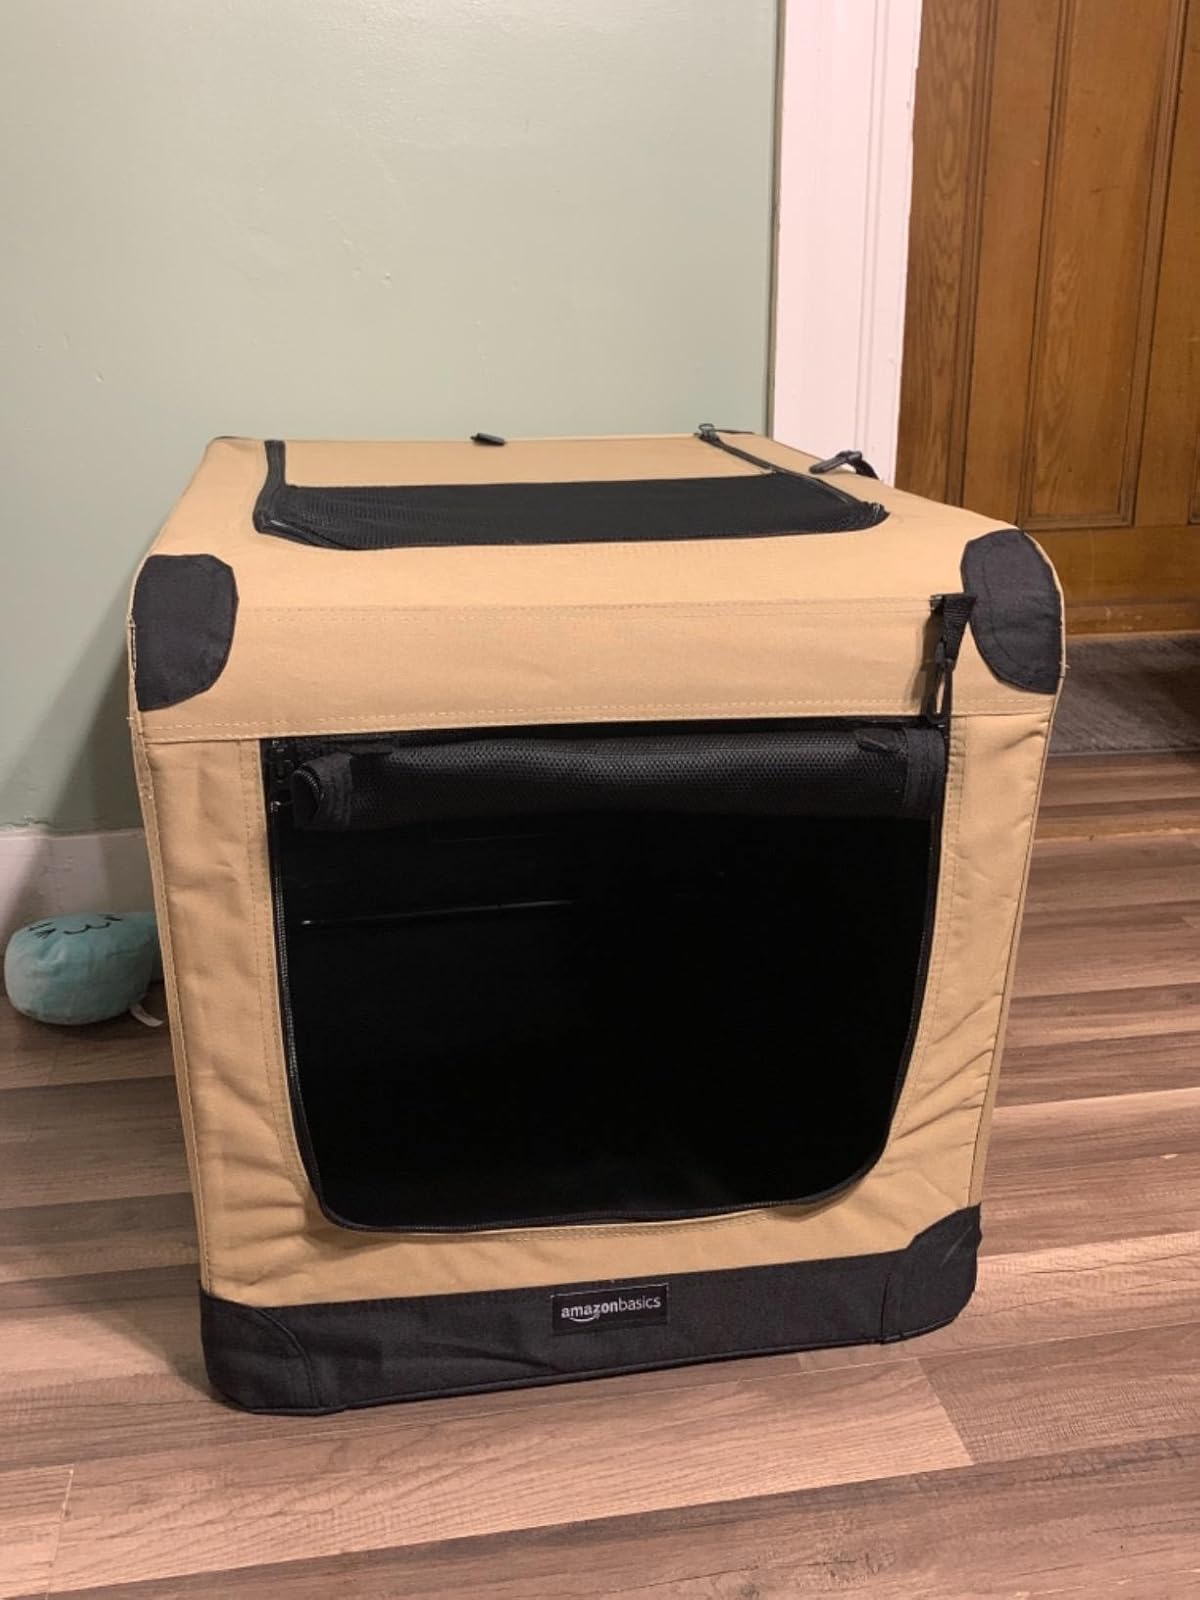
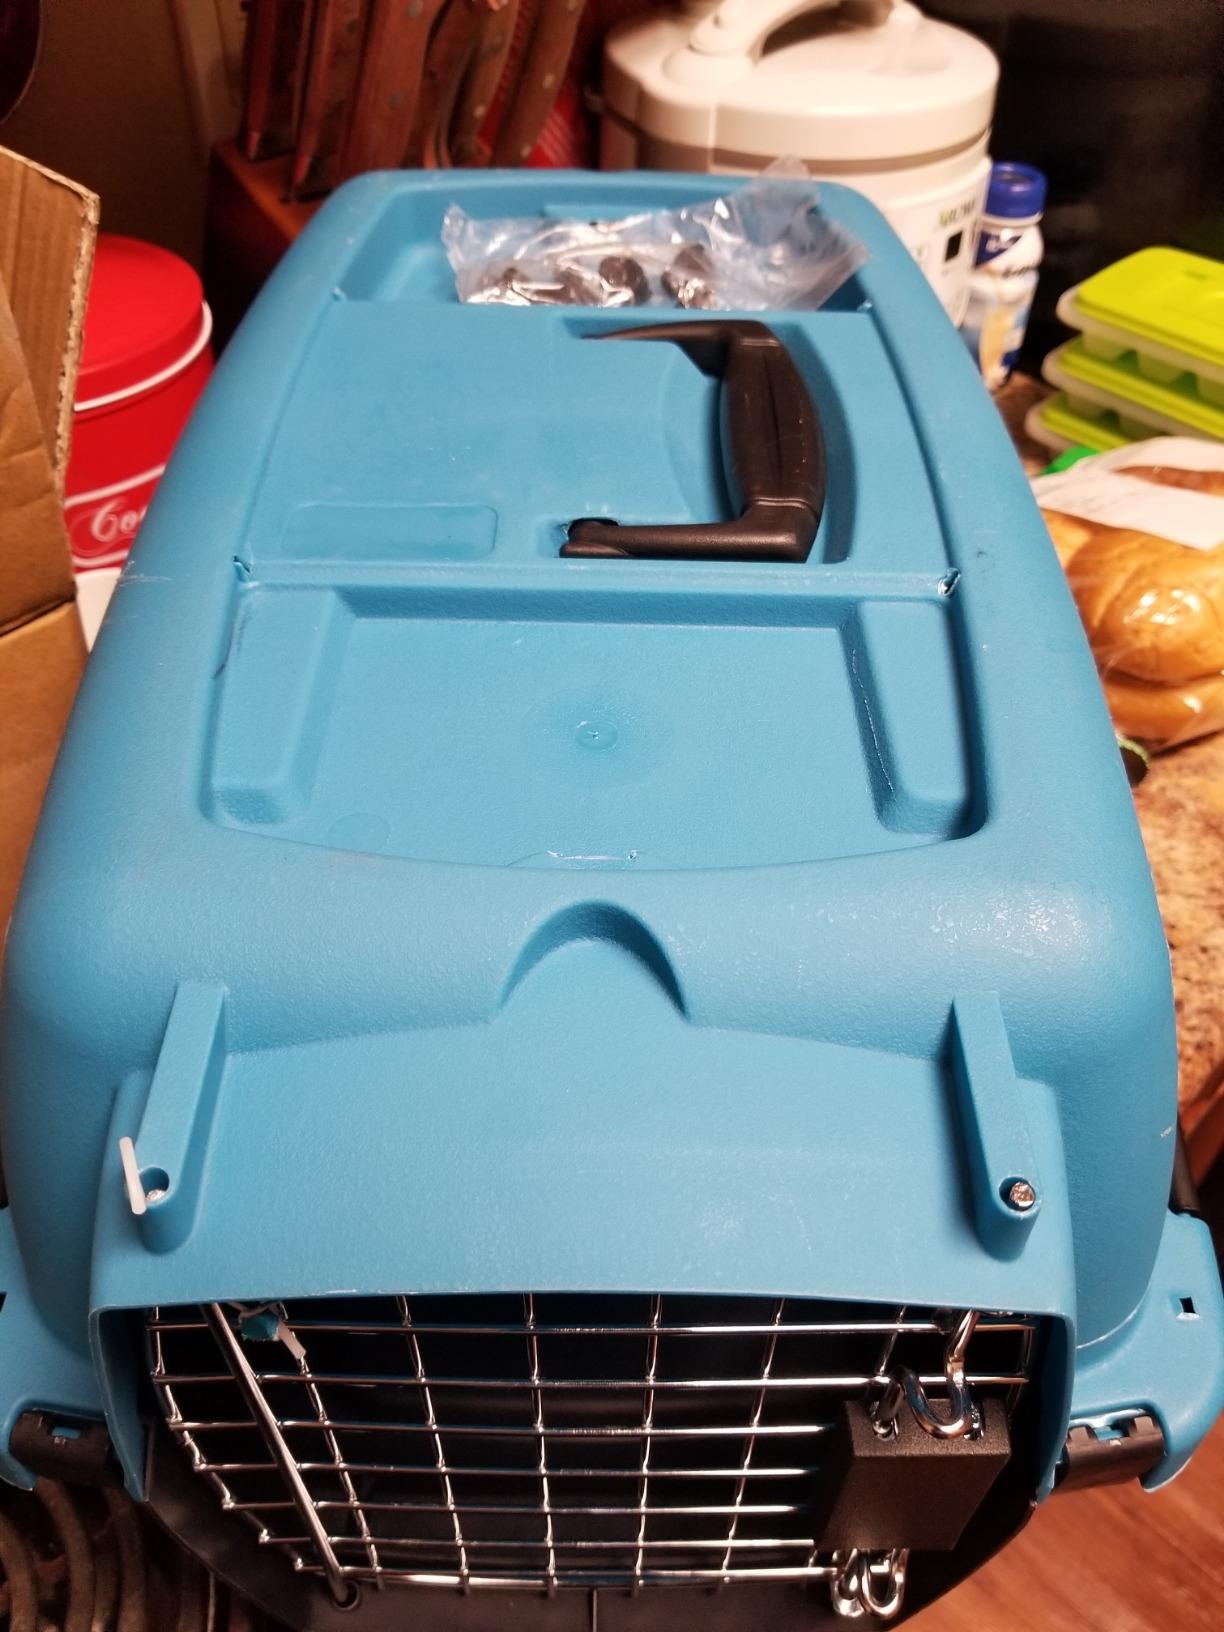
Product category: items_kennel
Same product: no